Christopher Samba

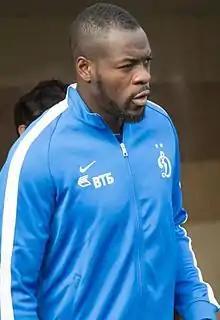
Samba with Dynamo Moscow in 2014

Veijeany Christopher Samba (born 28 March 1984), known as Christopher Samba, is a former professional footballer who played as a defender. Born in France, he played for the Congo national team.